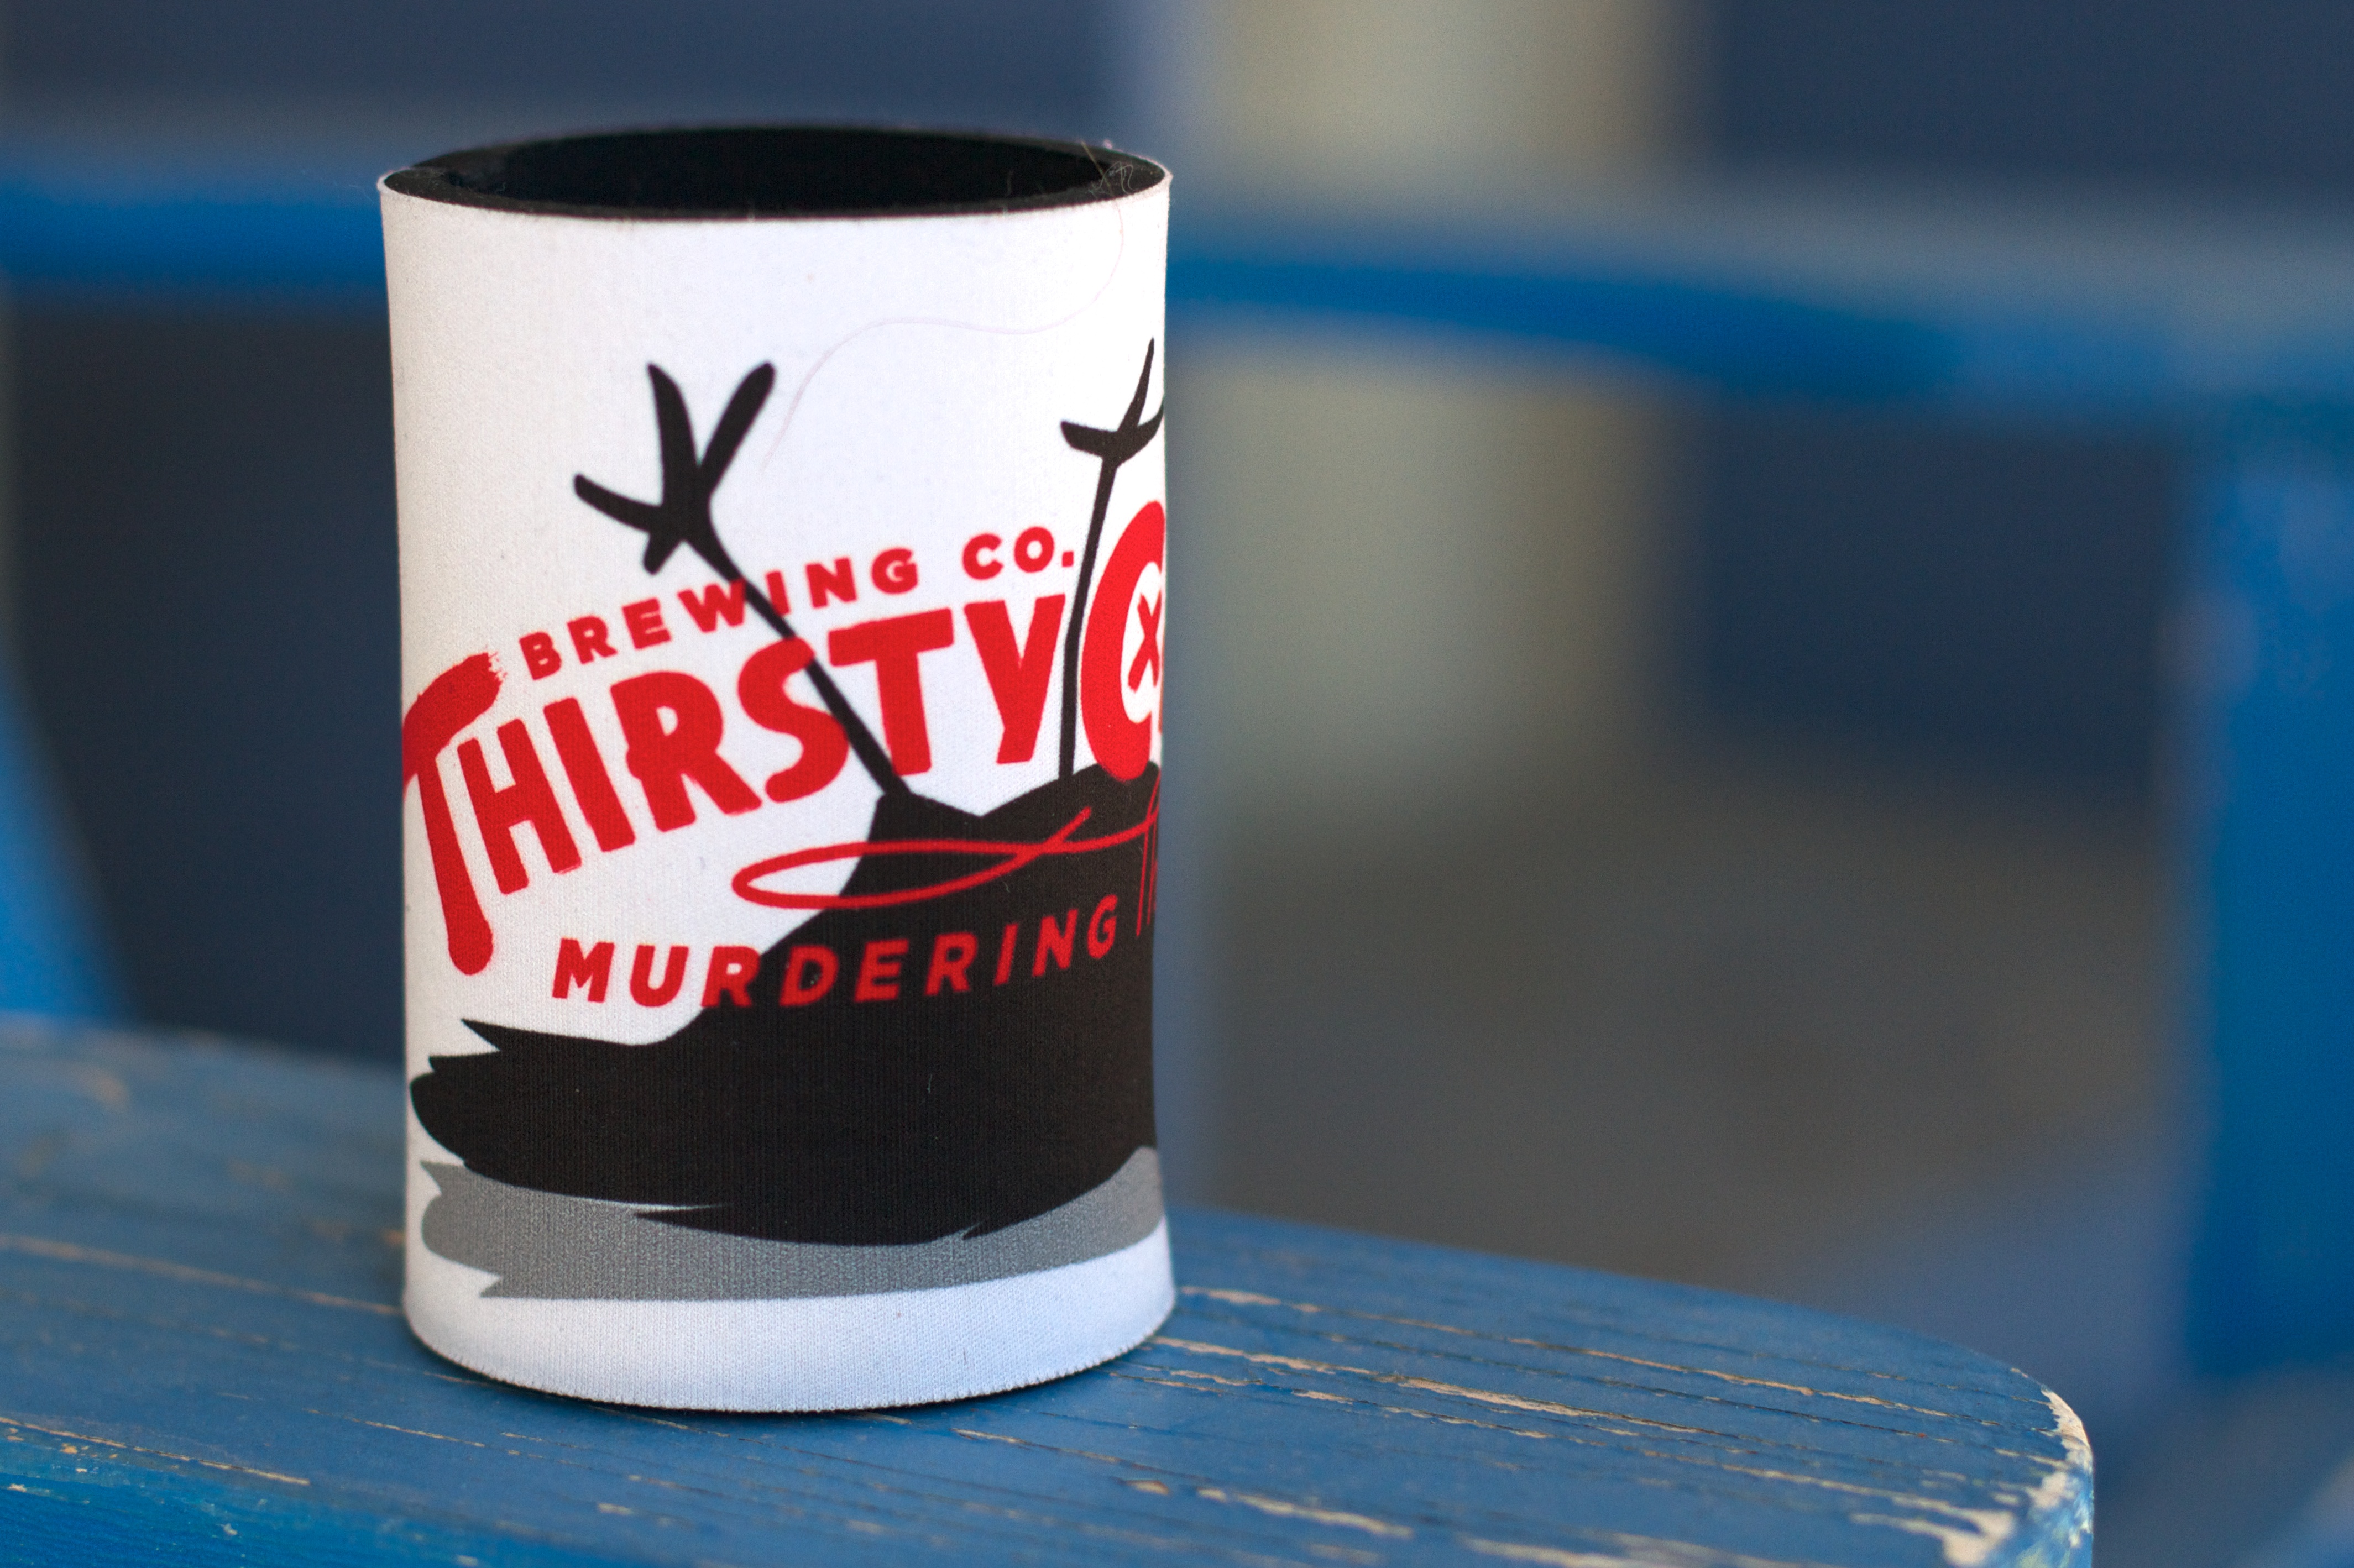
white, glass, cup, drink, blue, beer, pint us, drinkware